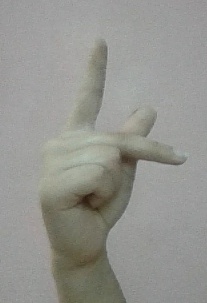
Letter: dha